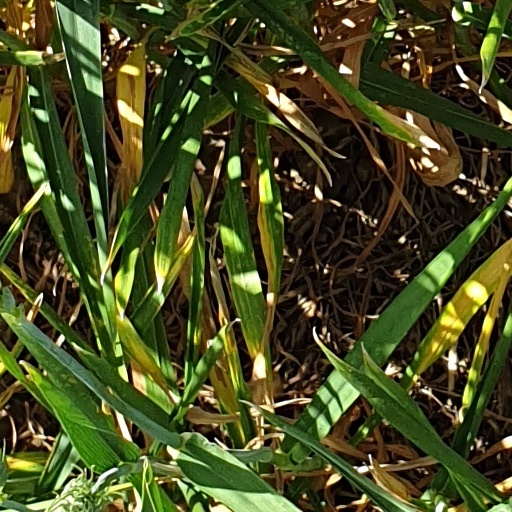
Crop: wheat